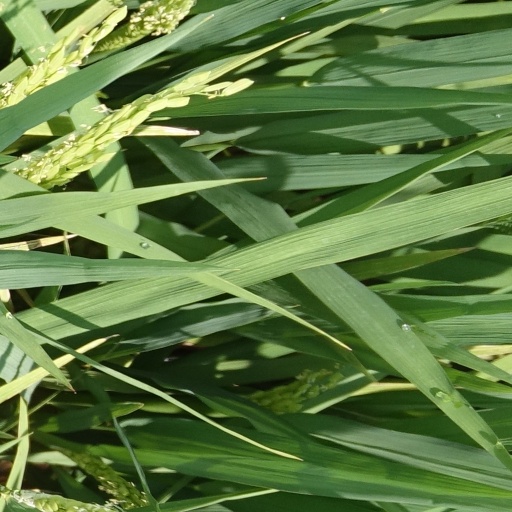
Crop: rice